Walter Dexter (British artist)

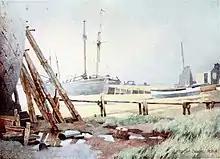
"Slaughden Quay, Aldeburgh"

Dexter painted in oil and watercolour, painting landscapes, including many of the King's Lynn area; also interiors, portraits and still life; he exhibited in many galleries. His picture "The Carpenter's Workshop", an oil painting of 1904, has been regarded as his best work. He wrote regularly about Norfolk for the "East Anglian Evening News" and the "Eastern Daily Press". Also working as a commercial artist, he illustrated books and produced posters.